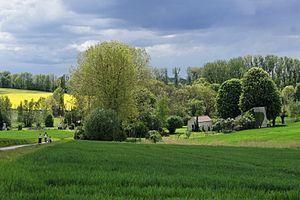
La Queue-en-Brie est une commune française située dans le département du Val-de-Marne, en région Île-de-France.